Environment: real
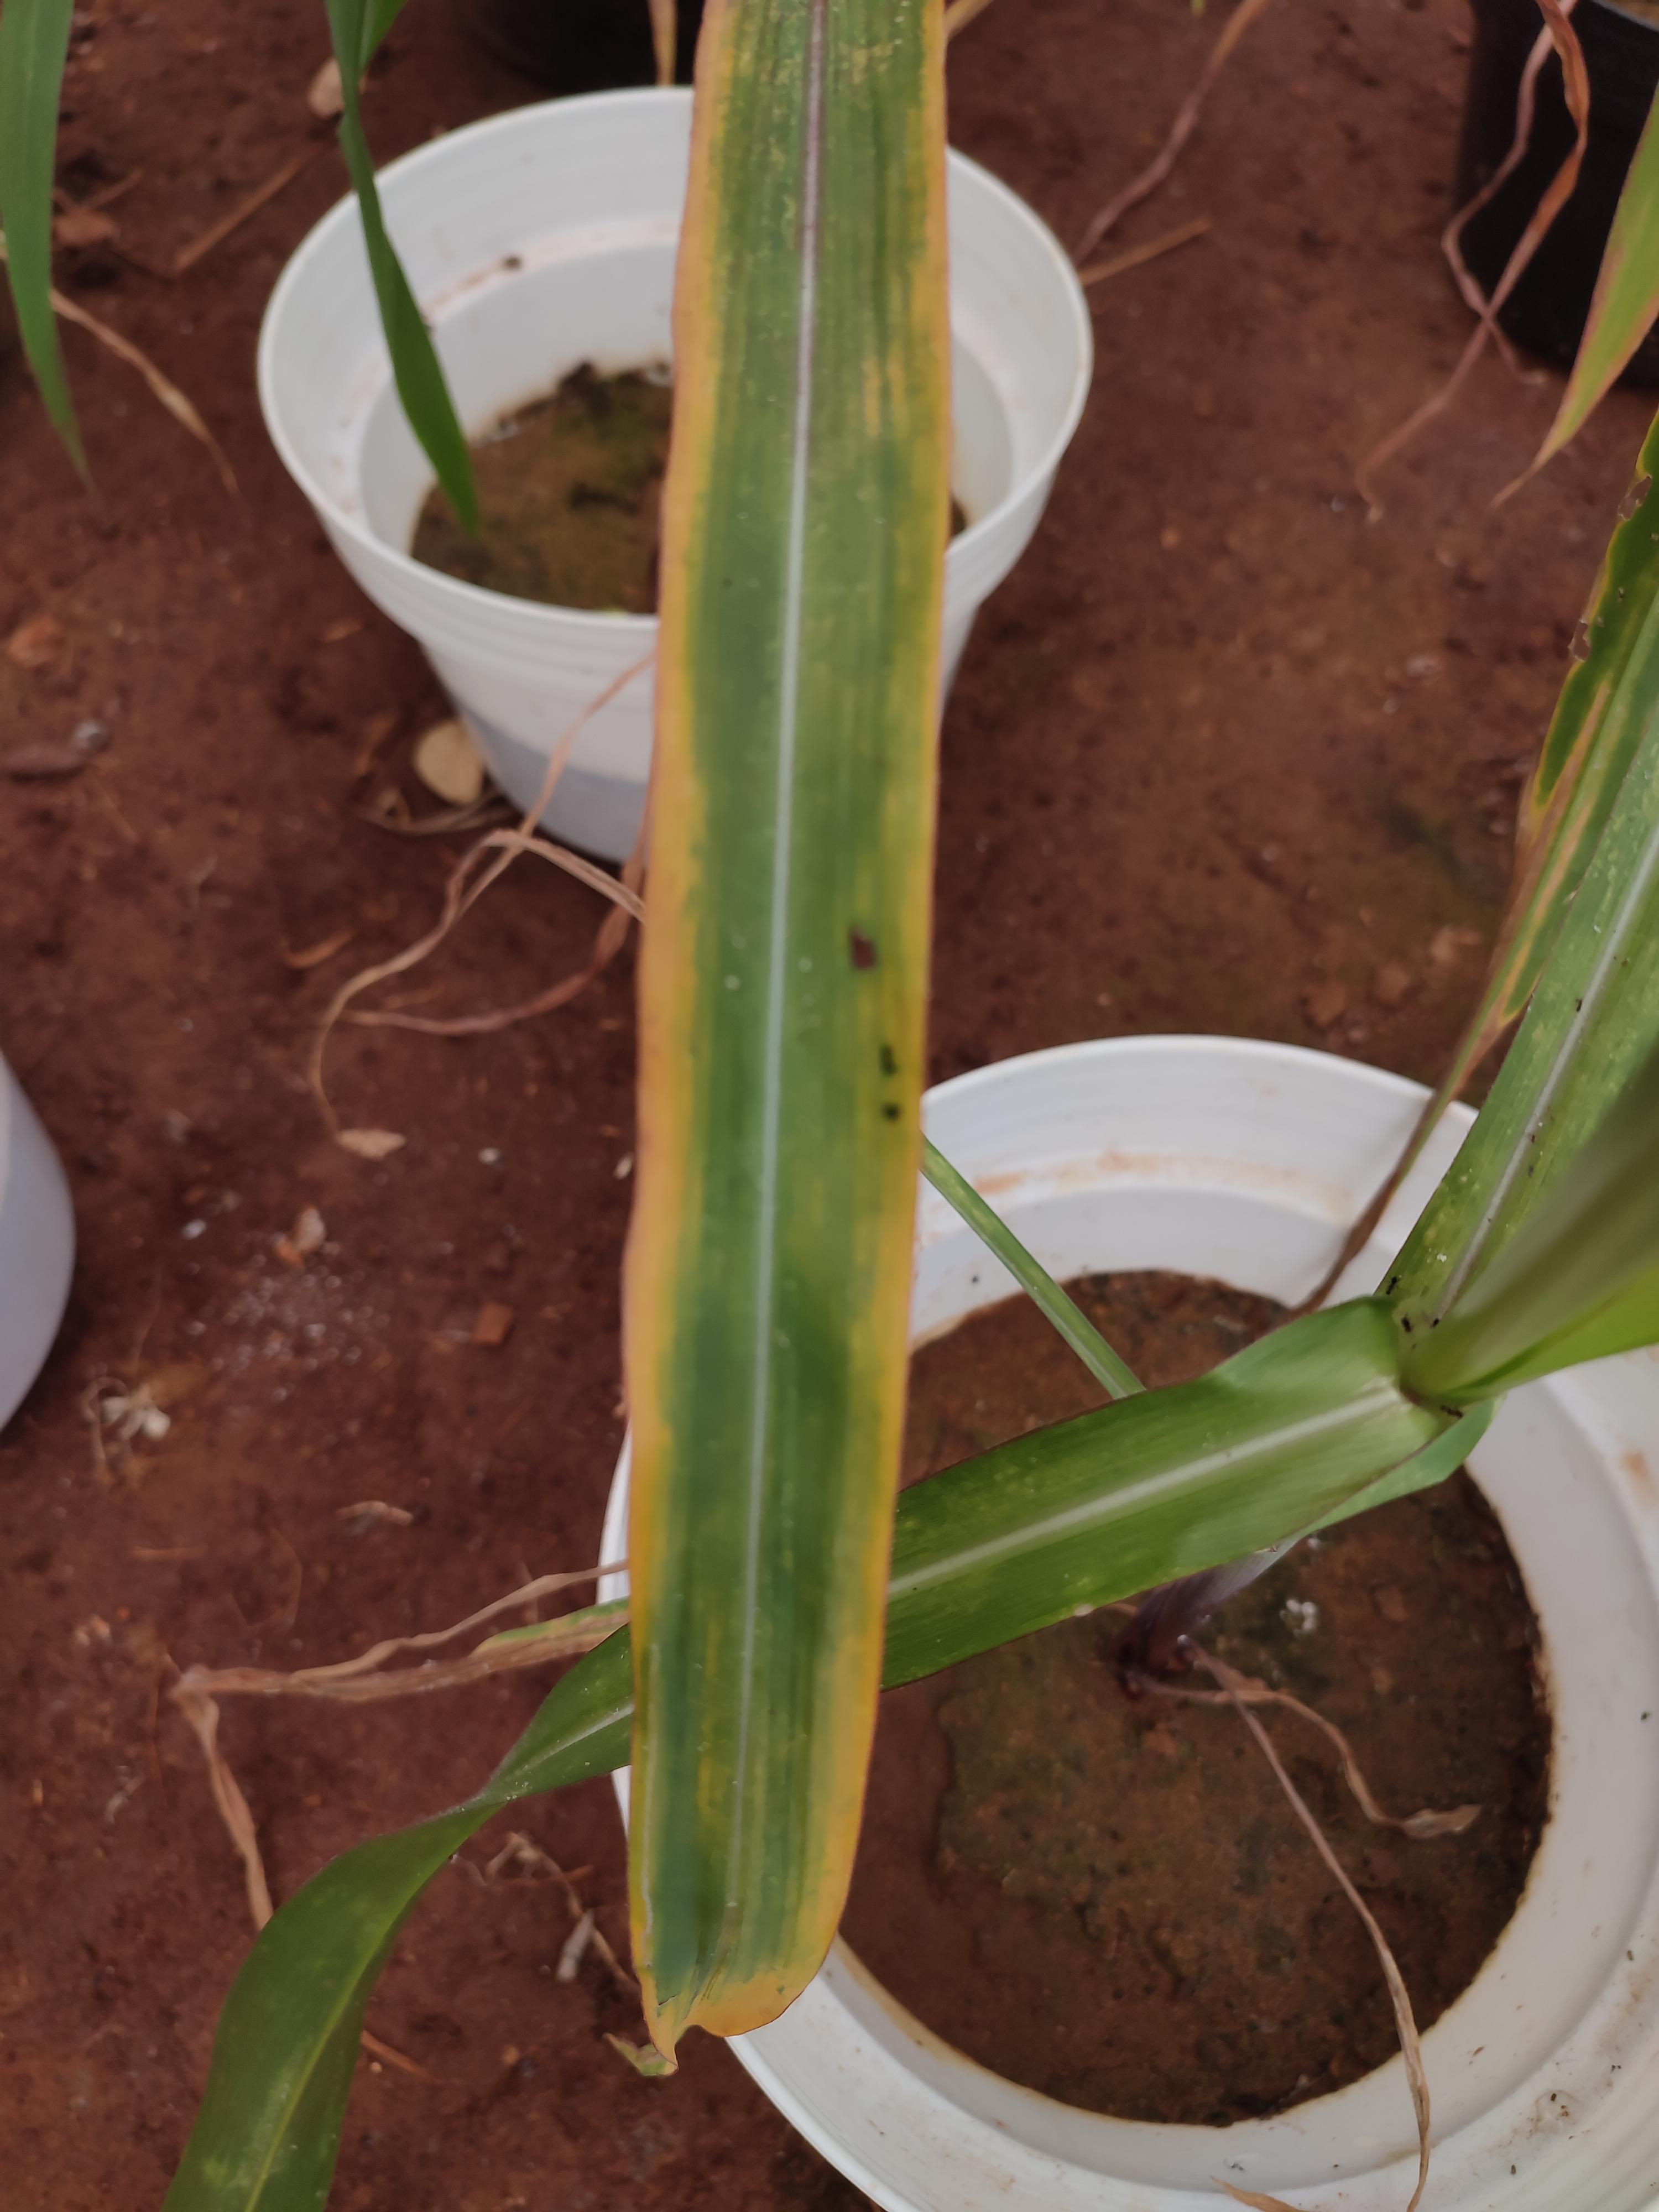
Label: potassium_deficiency